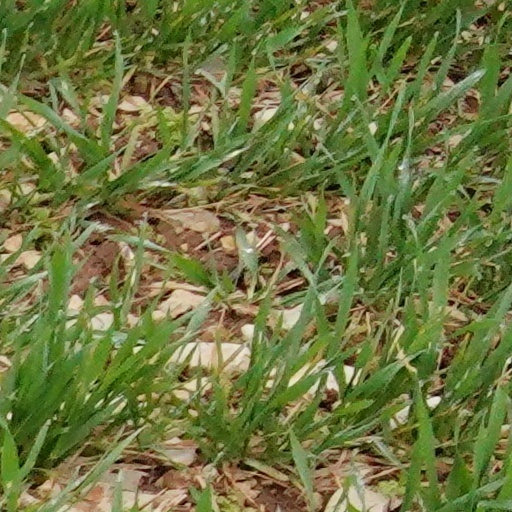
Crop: wheat